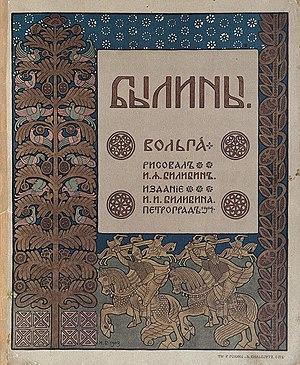
Le bogatyr est un héros des contes et bylines réalisant des prouesses à caractère patriotique ou religieux dans les avant-postes de l’ancienne Rus'. L’analyse des annales et documents historiques de l’époque montre que certains exploits sont avérés.